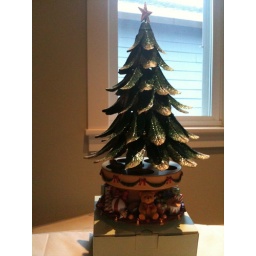
Light tealights in the base &amp;amp; the tree spins